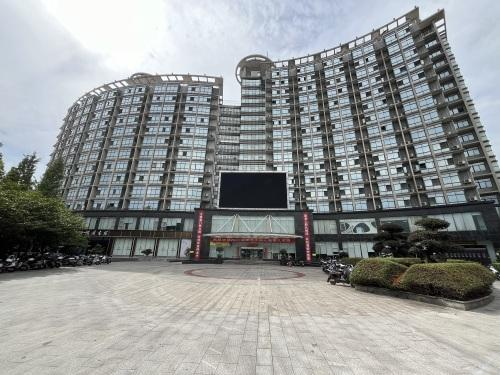
地标名称：湘钢希望大厦
所在城市：湘潭市·岳塘区